Ani DiFranco

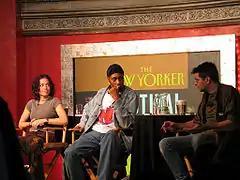
Ani DiFranco, RZA, and Steve Albini at "The New Yorker" festival in September 2005.

DiFranco came out as bisexual in her twenties, and has written songs about love and sex with women and men. She addressed the controversy about her sexuality in the song "In or Out" on the album "Imperfectly" (1992). However, in 2015 she told the blog GoPride.com that she was "not so queer anymore, but definitely a woman-centered woman and just a human rights-centered artist." In a 2019 interview with "Jezebel", she stated that she preferred the term "queer" because "bisexual" "always sounded very medical, like something you do to a frog in 9th grade science or something", and further added that "the irony is I'm pretty fuckin' hetero, which is unfortunate for me because many of my deepest connections are with women. But, naw, I just like what's in boys' pants better." In 1998, she married her sound engineer Andrew Gilchrist in a Unitarian Universalist service in Canada. DiFranco and Gilchrist divorced in 2003.